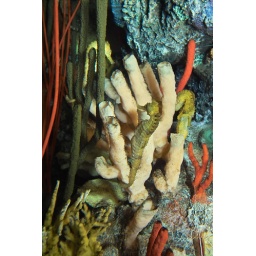
sea horses live happily in their colorful apartment, Tennessee Aquarium Chattanooga